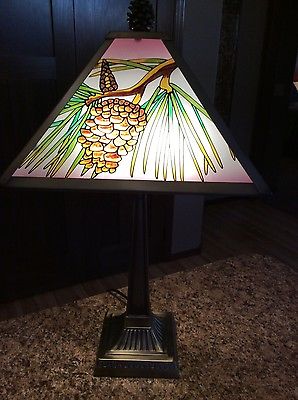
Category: lamp